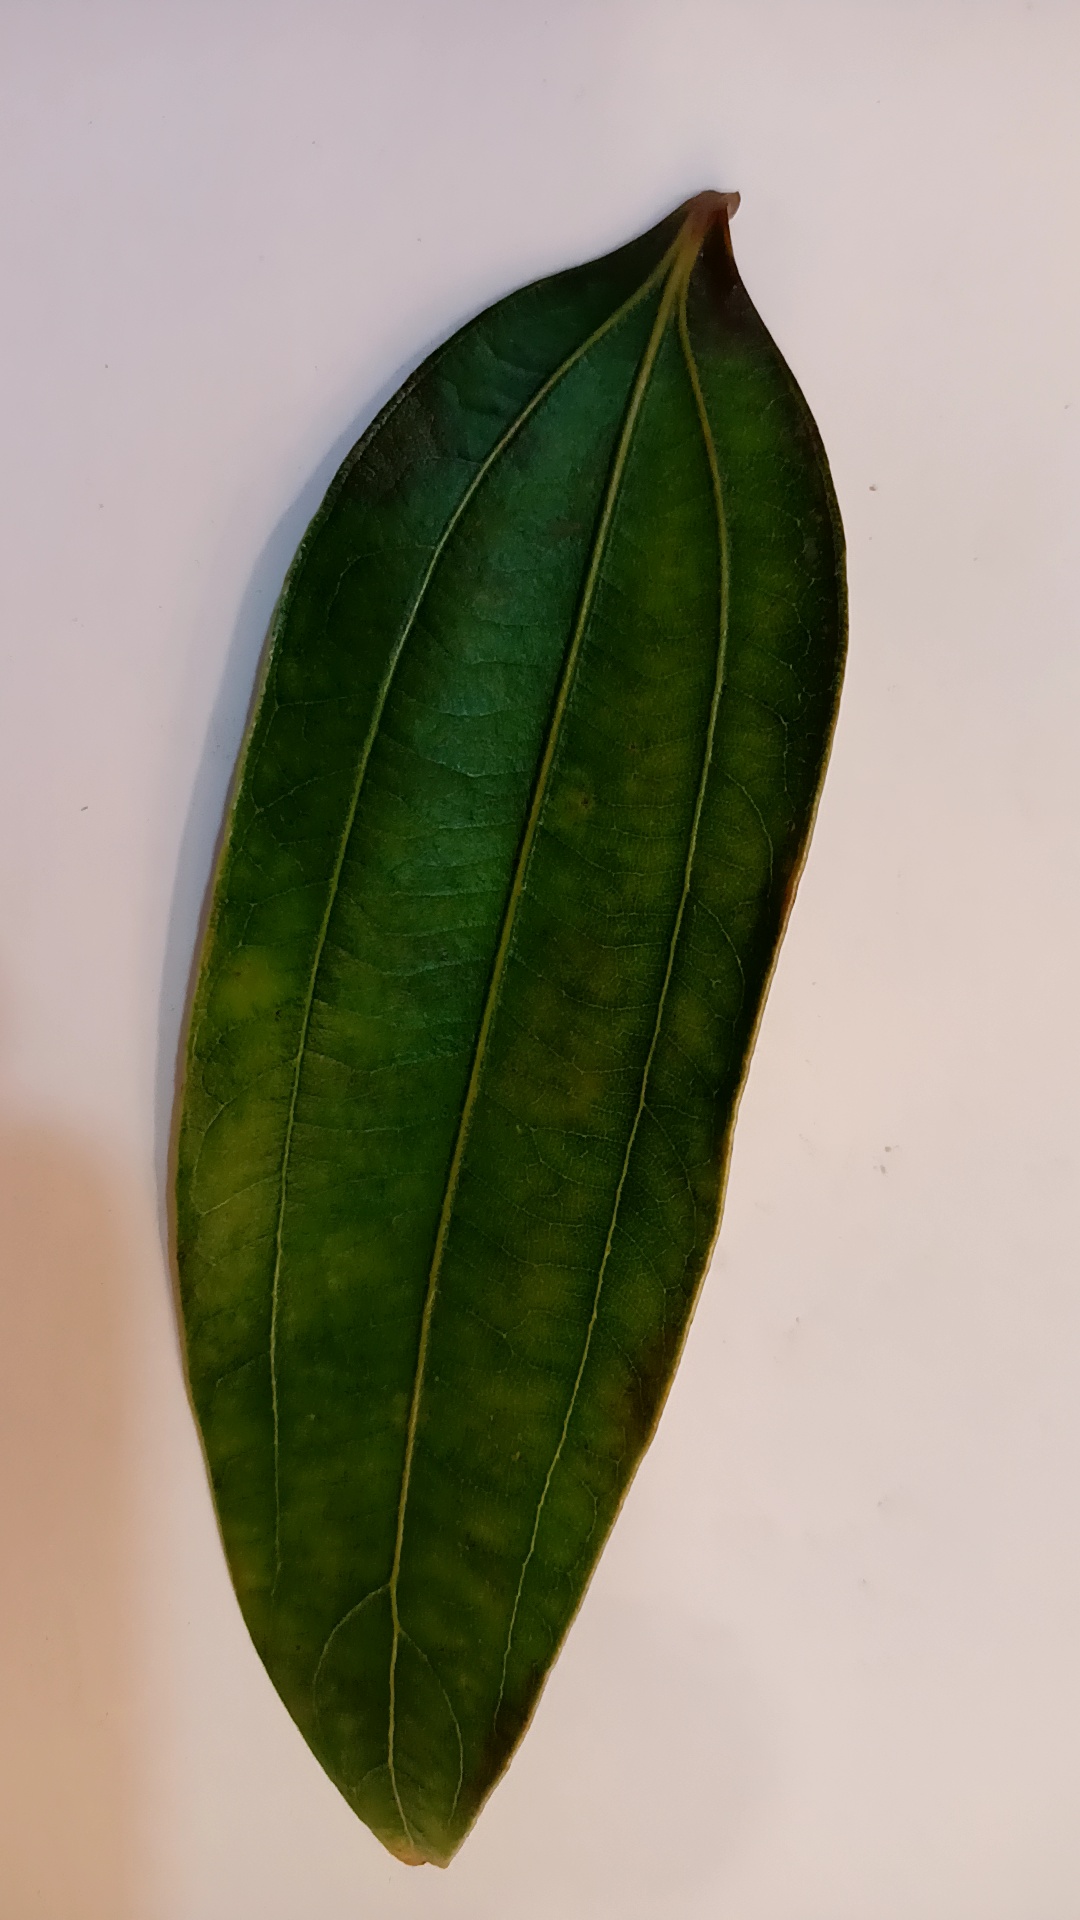
Label: Healthy